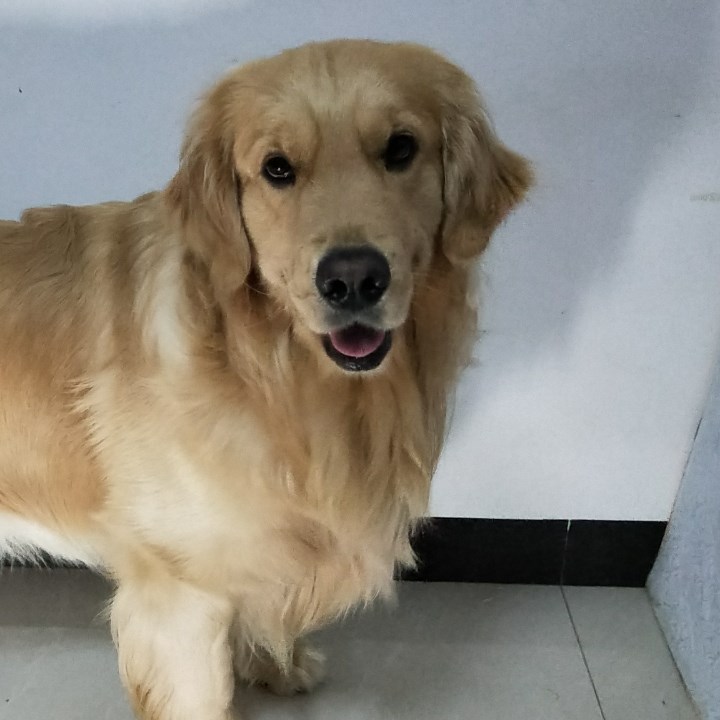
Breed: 5355-n000126-golden_retriever